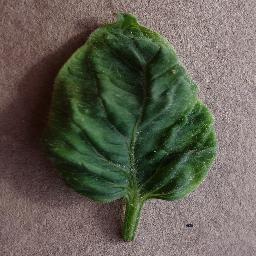
Label: Tomato___Tomato_Yellow_Leaf_Curl_Virus